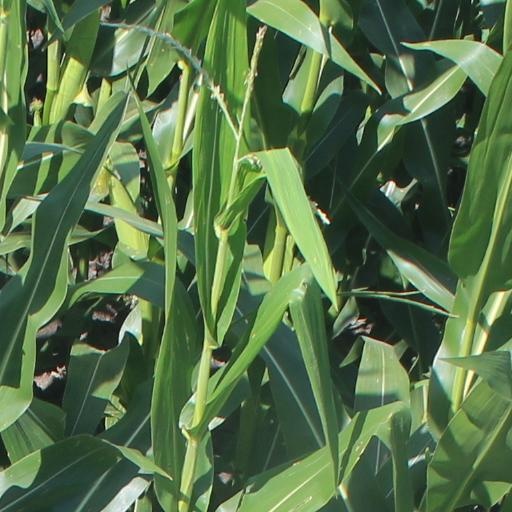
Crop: maize; corn